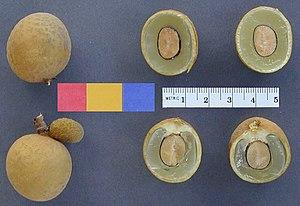
Le longane, ou longani, ou œil du dragon est un fruit tropical comestible. Son nom vient du cantonais lung⁴ ngaan⁵, et du vietnamien long nhãn, qui signifient œil de dragon. Il pousse sur le longanier un petit arbre tropical et subtropical de la famille des Sapindaceae. Cet arbre à feuilles persistantes, d'environ vingt mètres de hauteur, est originaire du sud-est de la Chine et d'Asie du Sud-Est où on le trouve à l'état naturel.